Arbroath

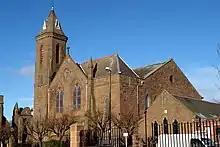
The Old and Abbey Parish Church

The A92 dual carriageway connects Arbroath to Dundee and crosses the Tay estuary into Fife via the Tay Road Bridge. North to Montrose and Stonehaven the A92 is single carriageway but thereafter is dualled to Aberdeen. The A933 road runs north to Brechin. Within the town, the A92 was formerly dualled prior to 2024, when it was singled to allow a dedicated cycle-path and additional green space to be created.